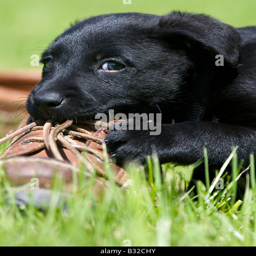
puppy dog playing with shoes in a garden